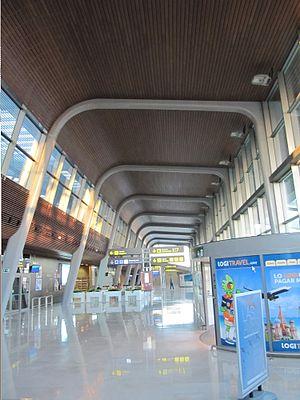
L'aéroport de León, espagnol : Aeropuerto de León ou Aeropuertu de Llión en léonais est un aéroport espagnol d’Aena situé dans les municipalités de Valverde de la Virgen et de San Andrés del Rabanedo, 6 km à l’ouest de la ville de León, Espagne